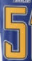
Number: 5